Aarne Kauppinen

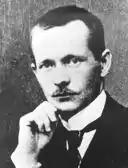
Aarne Kauppinen

Aarne Kauppinen (4 July 1889 in Rantasalmi – 7 July 1927) was a Finnish artisan, smallholder and politician. He served as a Member of the Parliament of Finland from 1919 to 1922, representing the Social Democratic Party of Finland (SDP).